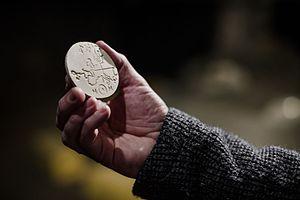
Memory of Mankind est un projet fondé en 2012 par Martin Kunze. Son but principal est de stocker les connaissances modernes afin de les préserver de l'oubli. Les données sont inscrites sur des tablettes de céramiques, les-dites tablettes sont entreposées dans la mine de sel d'Hallstatt, en Autriche. Plus qu'un simple projet d'archivage, l'intention est de créer la "capsule temporelle de notre époque". Les contributions sont ouvertes au public afin de créer une histoire collective, composite.